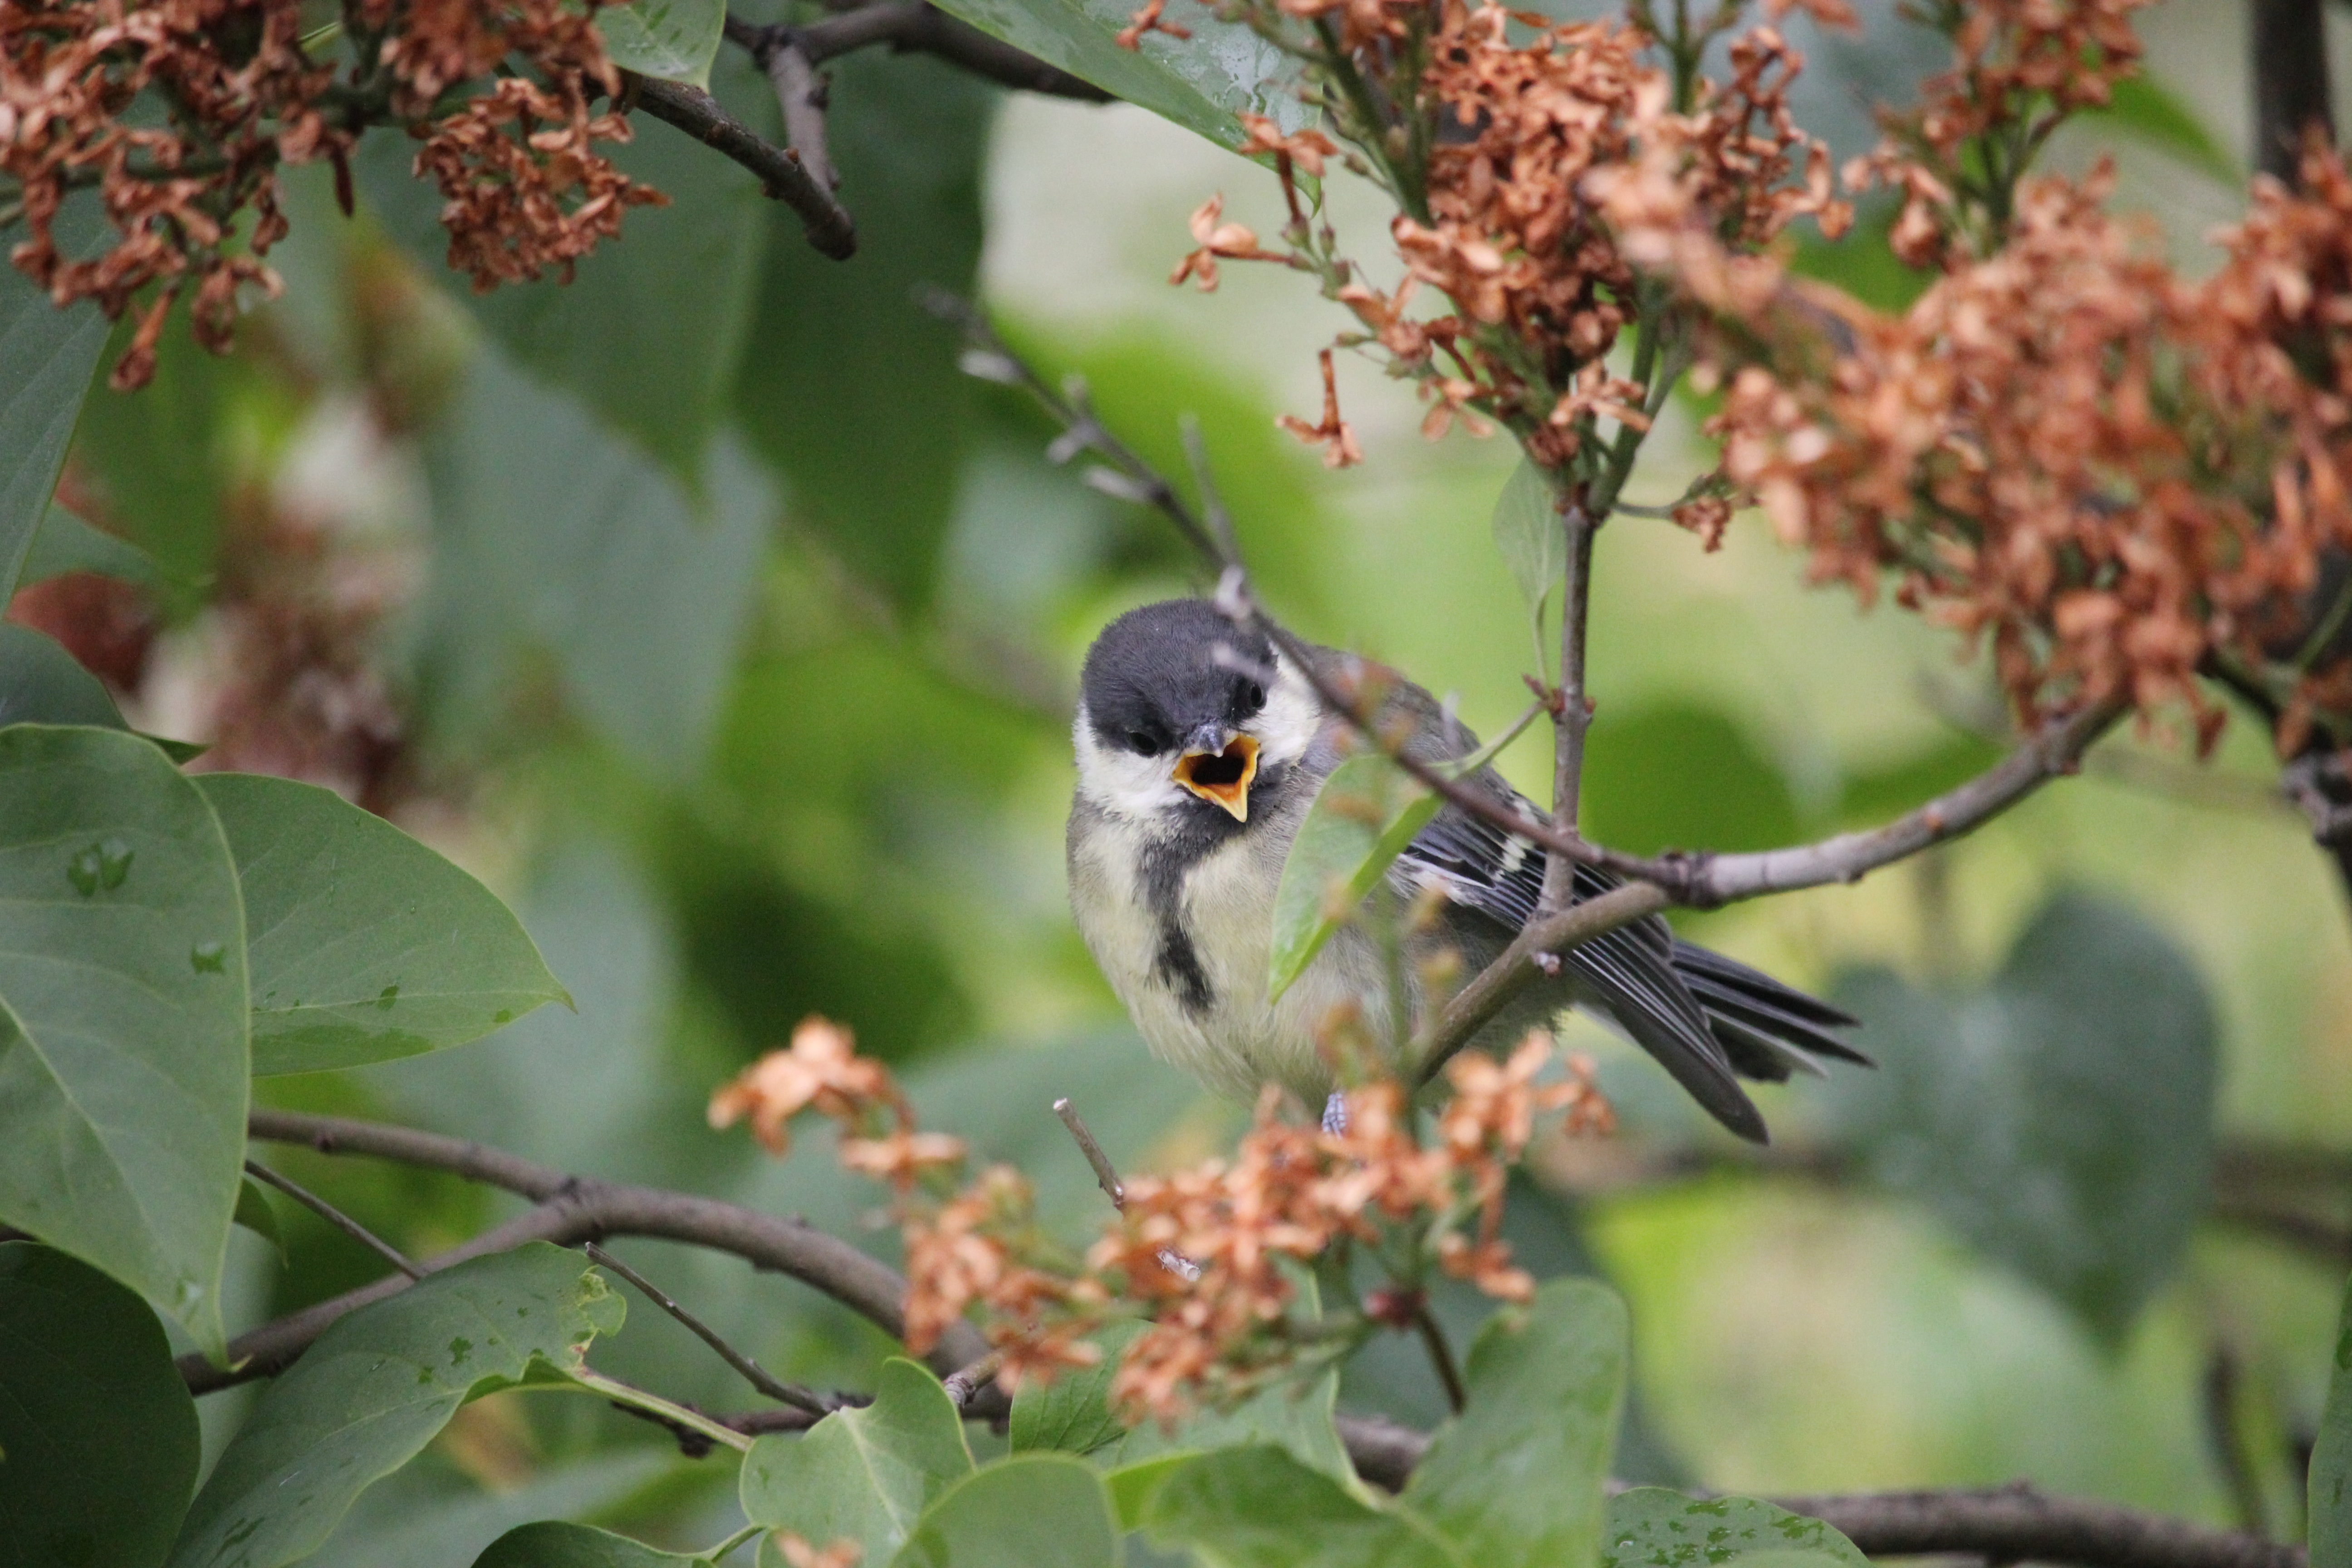
nature, forest, branch, bird, flower, wildlife, park, botany, fauna, vertebrate, sparrow, norway, oslo, coal tit, perching bird